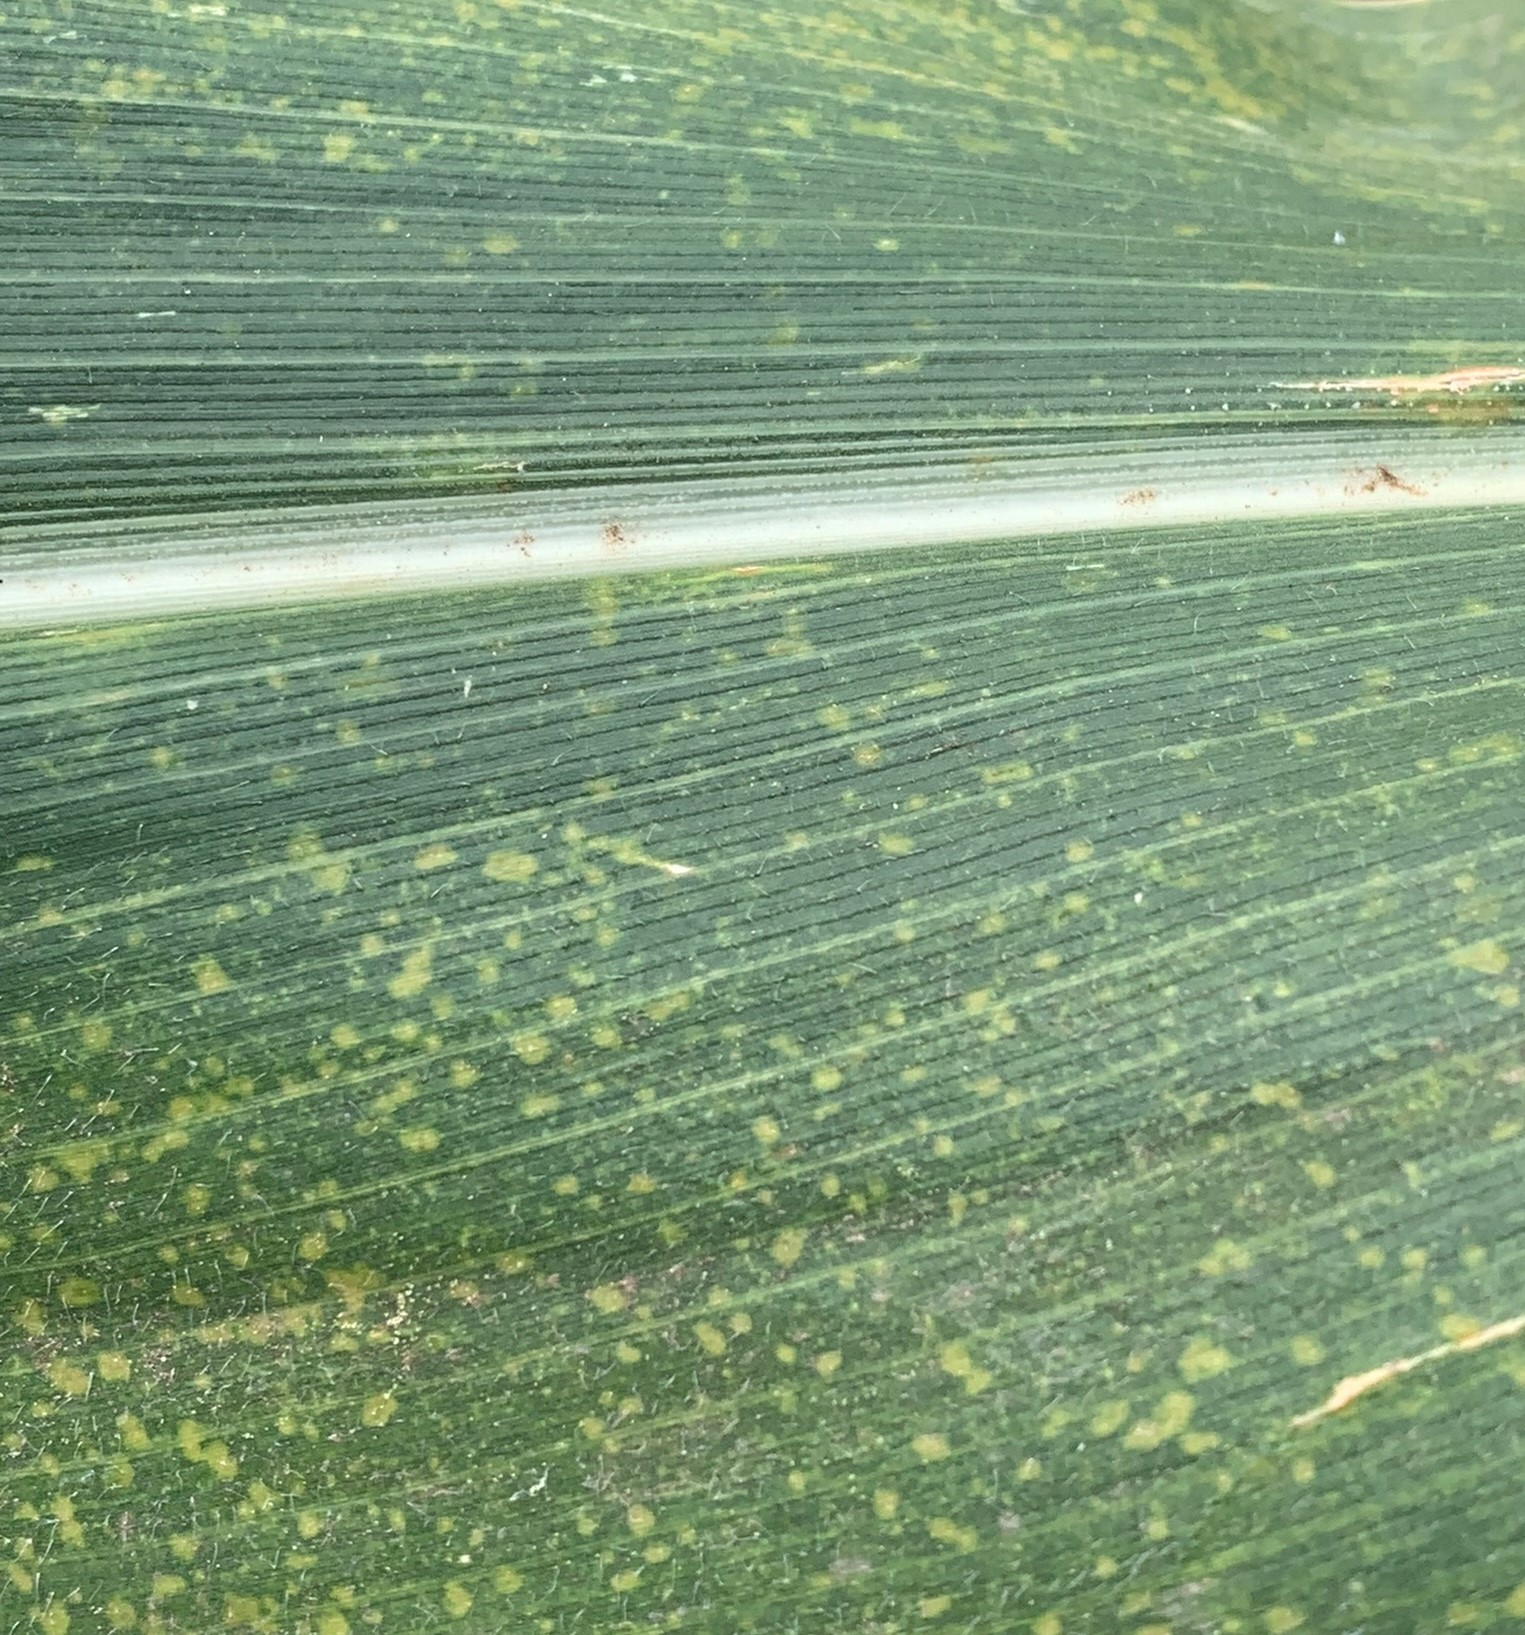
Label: MLN